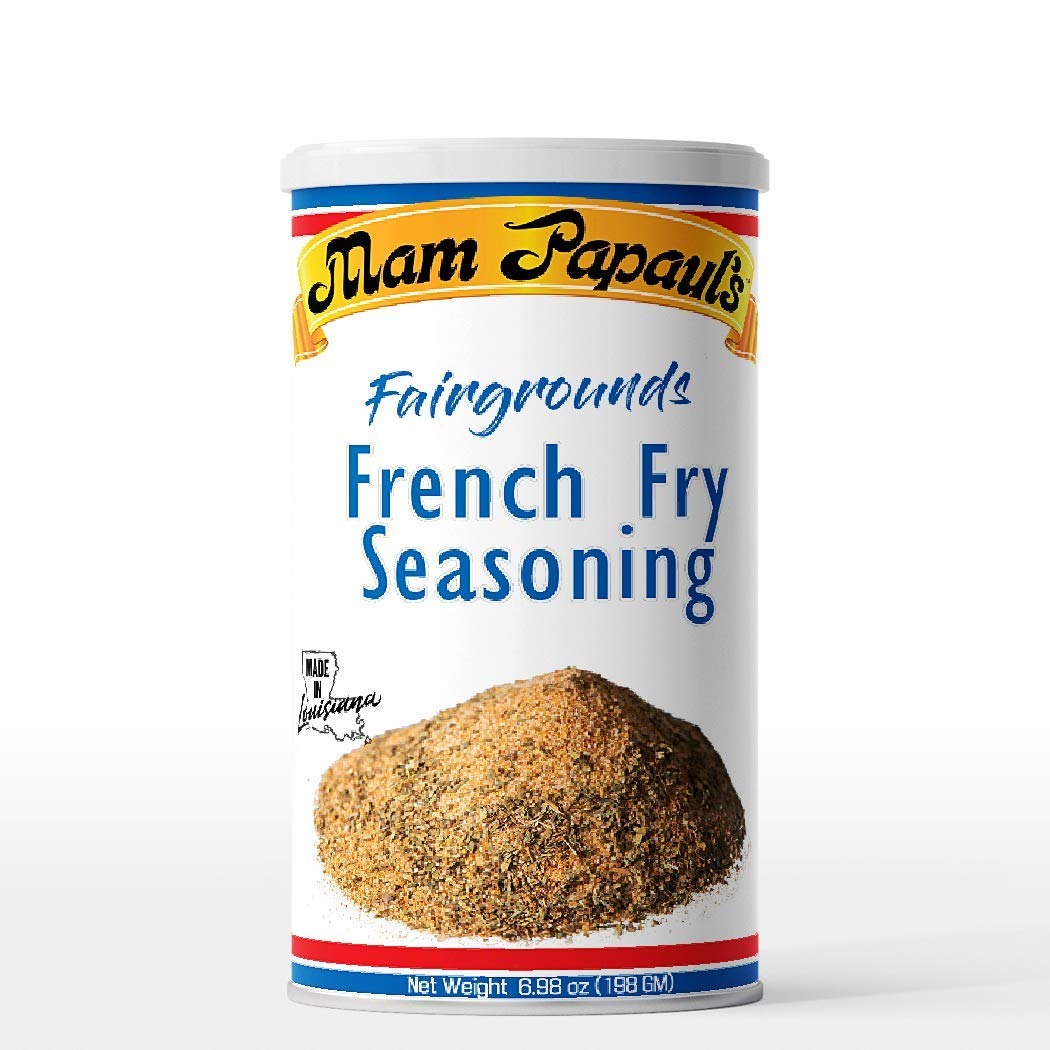
Item Name: Mam Papaul's Fairgrounds French Fry Seasoning
Product Description: Mam Papaul's Fairgrounds French Fry Seasoning
Value: 7.0
Unit: Ounce

Price: 17.48